Do as I Say

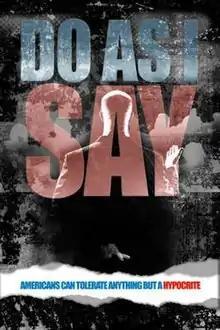
the film's theatrical poster

Do As I Say is a 2008 documentary film based on the novel by Peter Schweizer titled "". The book, an eight-week "New York Times" bestseller, was adapted for the screen by writer and director Nick Tucker. As the book's title indicates, several outspoken left-wing politicians and other public figures are profiled, and evidence is presented for the alleged hypocrisy seen in the disparity between what the individuals do and what they advocate publicly.